Xorai

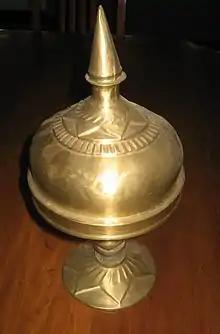
Xorai

The tradition of using the Xorai dates back to ancient Assam, with records suggesting its prevalence during the Ahom dynasty and earlier periods. It was traditionally used in royal courts, religious rituals, and community ceremonies. Over the centuries, the Xorai has remained a consistent symbol of honour and hospitality in Assamese culture.